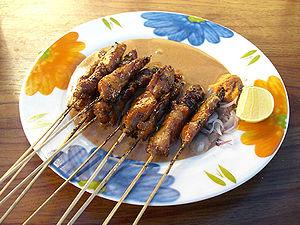
La cuisine néerlandaise est particulièrement inspirée par le passé agricole des Pays-Bas. Bien que la cuisine varie selon les régions avec des produits spécifiques, il existe un certain nombre de plats et ingrédients typiquement néerlandais. Les plats et repas néerlandais sont souvent nutritifs et copieux car ils sont adaptés au travail qui fut essentiellement physique dans le passé aux Pays-Bas. Le pays est réputé pour ses nombreuses variétés de fromages. La cuisine néerlandaise accorde une place importante aux légumes par rapport à la viande comme dans la plupart des cuisines d'Europe du Nord.
La cuisine indonésienne regroupe les plats habituellement consommés dans l'archipel indonésien. À l'image des langues, cultures et ethnies, la cuisine indonésienne est très riche et variée ; elle est basée sur les produits de la mer, des hautes terres et des plaines tropicales ; la cuisine indonésienne n'est pas saisonnière, bien que certains fruits ne soient disponibles qu'à certains moments de l'année. Elle est basée sur les très nombreux produits locaux, auxquels se sont ajoutés les nombreux apports successifs des migrations indienne, chinoise, arabe et européenne.
Le kabupaten de Ponorogo est situé dans la province de Java oriental. Son chef-lieu est la ville du même nom.
Le sate, est un mot javanais signifiant « brochette ». Ce plat a été inventé à Java au XIXᵉ siècle par les vendeurs ambulants des grandes villes de Java.